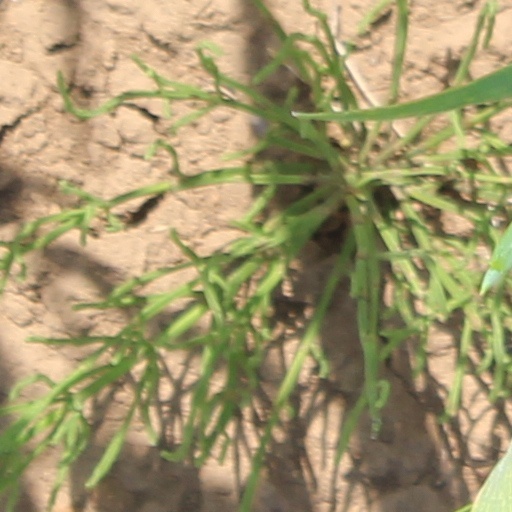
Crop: wheat